Emilie Mayer

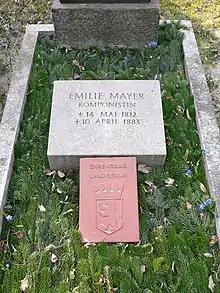
The composer's grave at the Holy Trinity Church, Berlin

In 1876, Mayer returned to Berlin where her music was still frequently performed. Mayer’s new "Faust Overture", based on "Goethe's Faust", was successful and she re-established herself as a significant figure in the city’s cultural circles. She was a honorary member of the Philharmonic Society in Munich and was the co-chair of the Berlin Opera Academy. Mayer died on 10 April 1883 from pneumonia in Berlin and was buried at the Dreifaltigkeitsfriedhof I at the Holy Trinity Church not far from Felix and Fanny Mendelssohn.